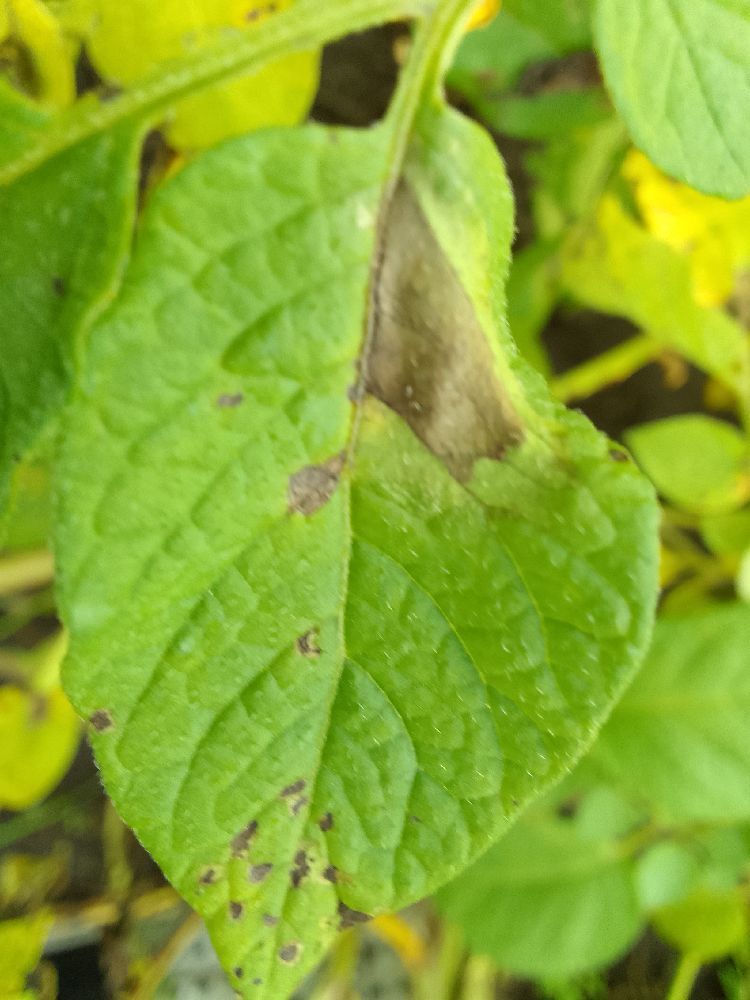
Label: Late blight